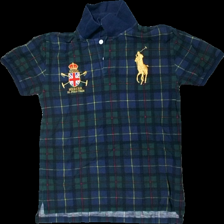
View: front
Type: T-shirt
Category: Men
Brand: Polo
Colors: Blue, Green, Yellow, Multicolor
Material: 100% cotton
Pattern: Checkered print
Cut: Regular
Size: L
Season: All
Price range: <50
Recommended usage: Export
Comment: washed out